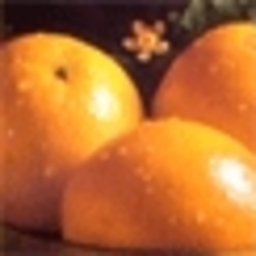
Label: Orange